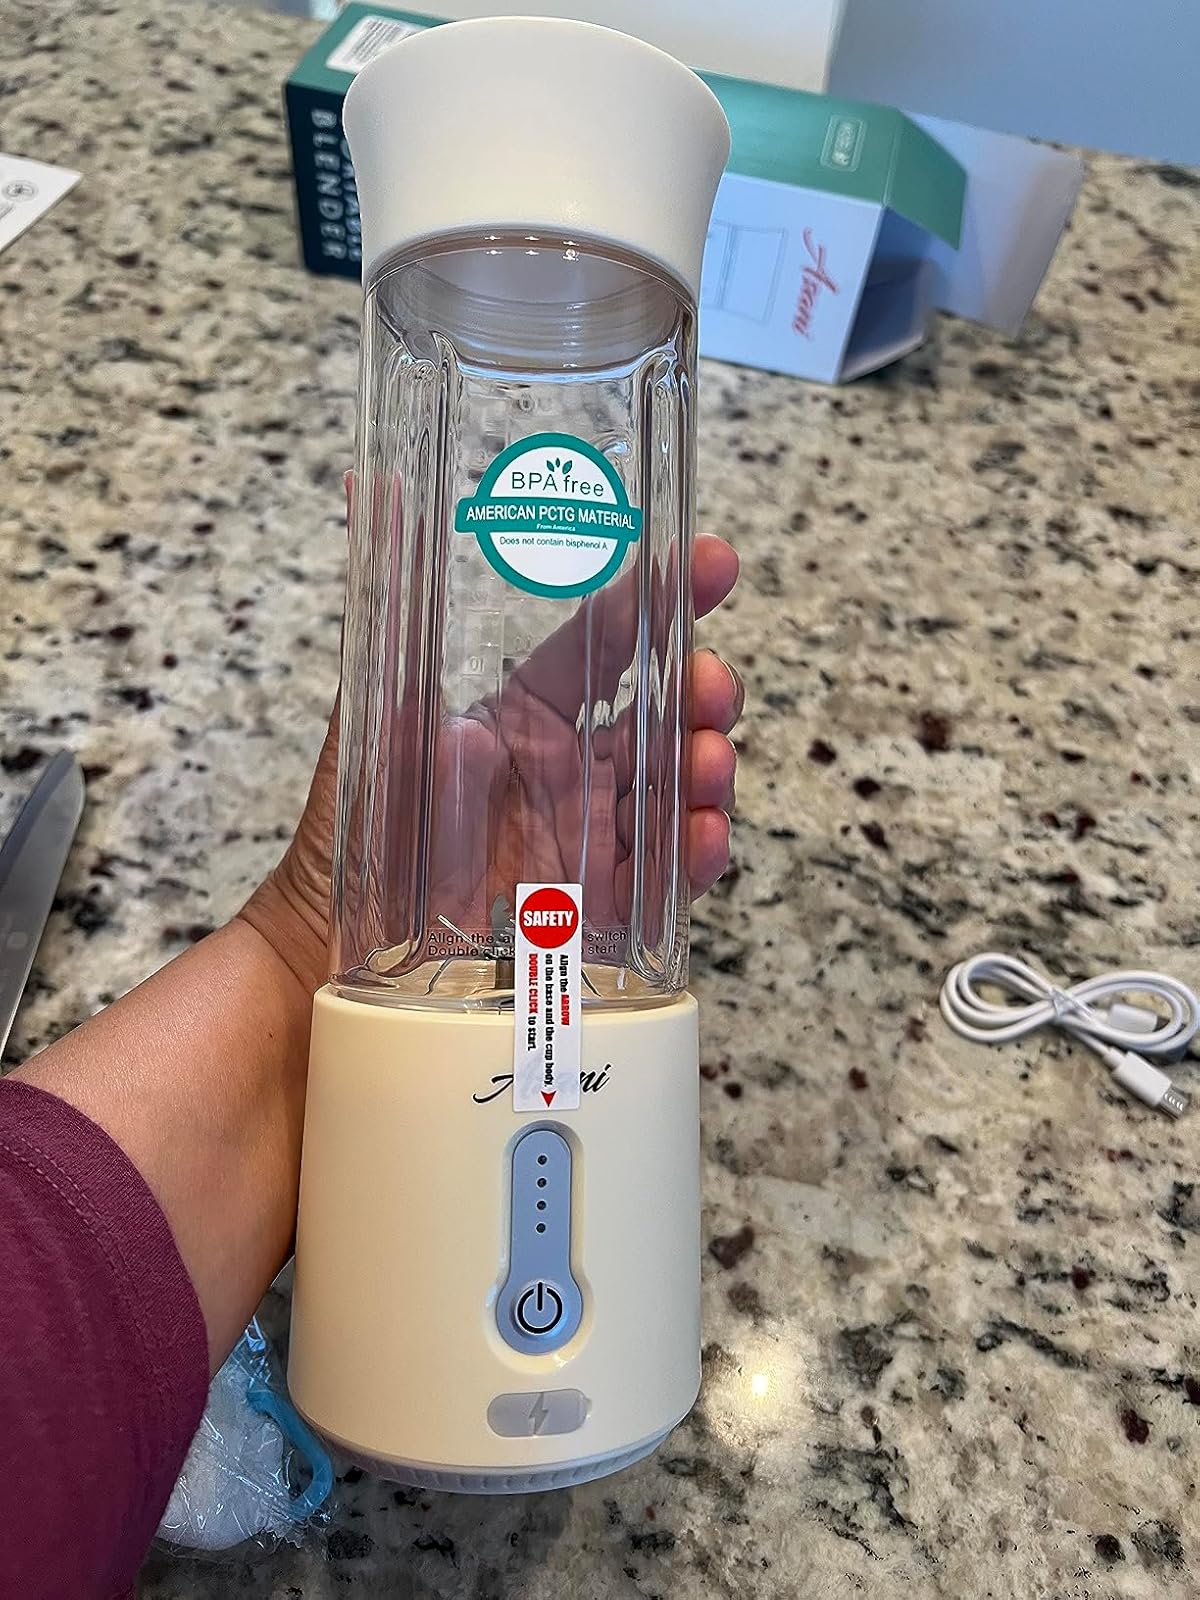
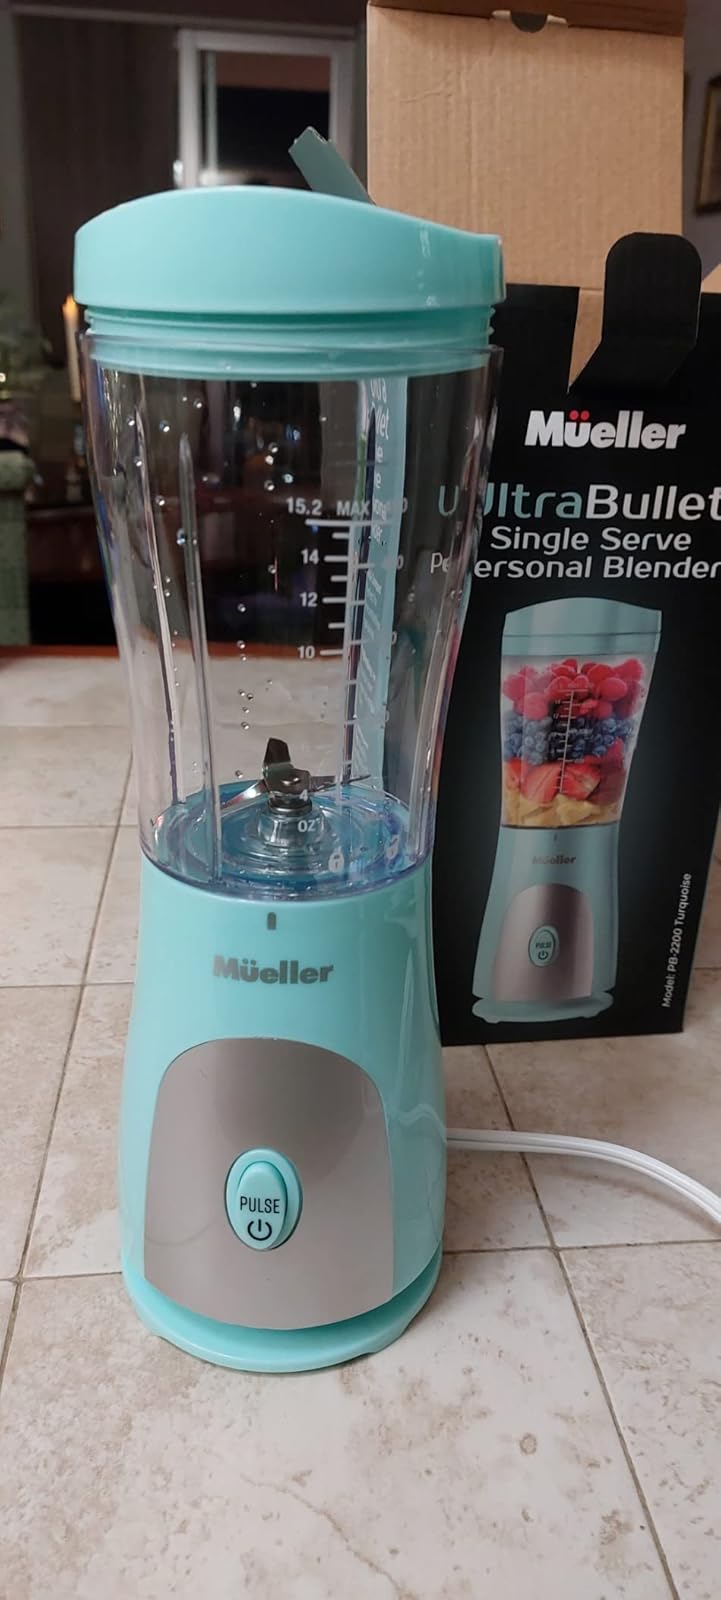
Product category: items_blender
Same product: no